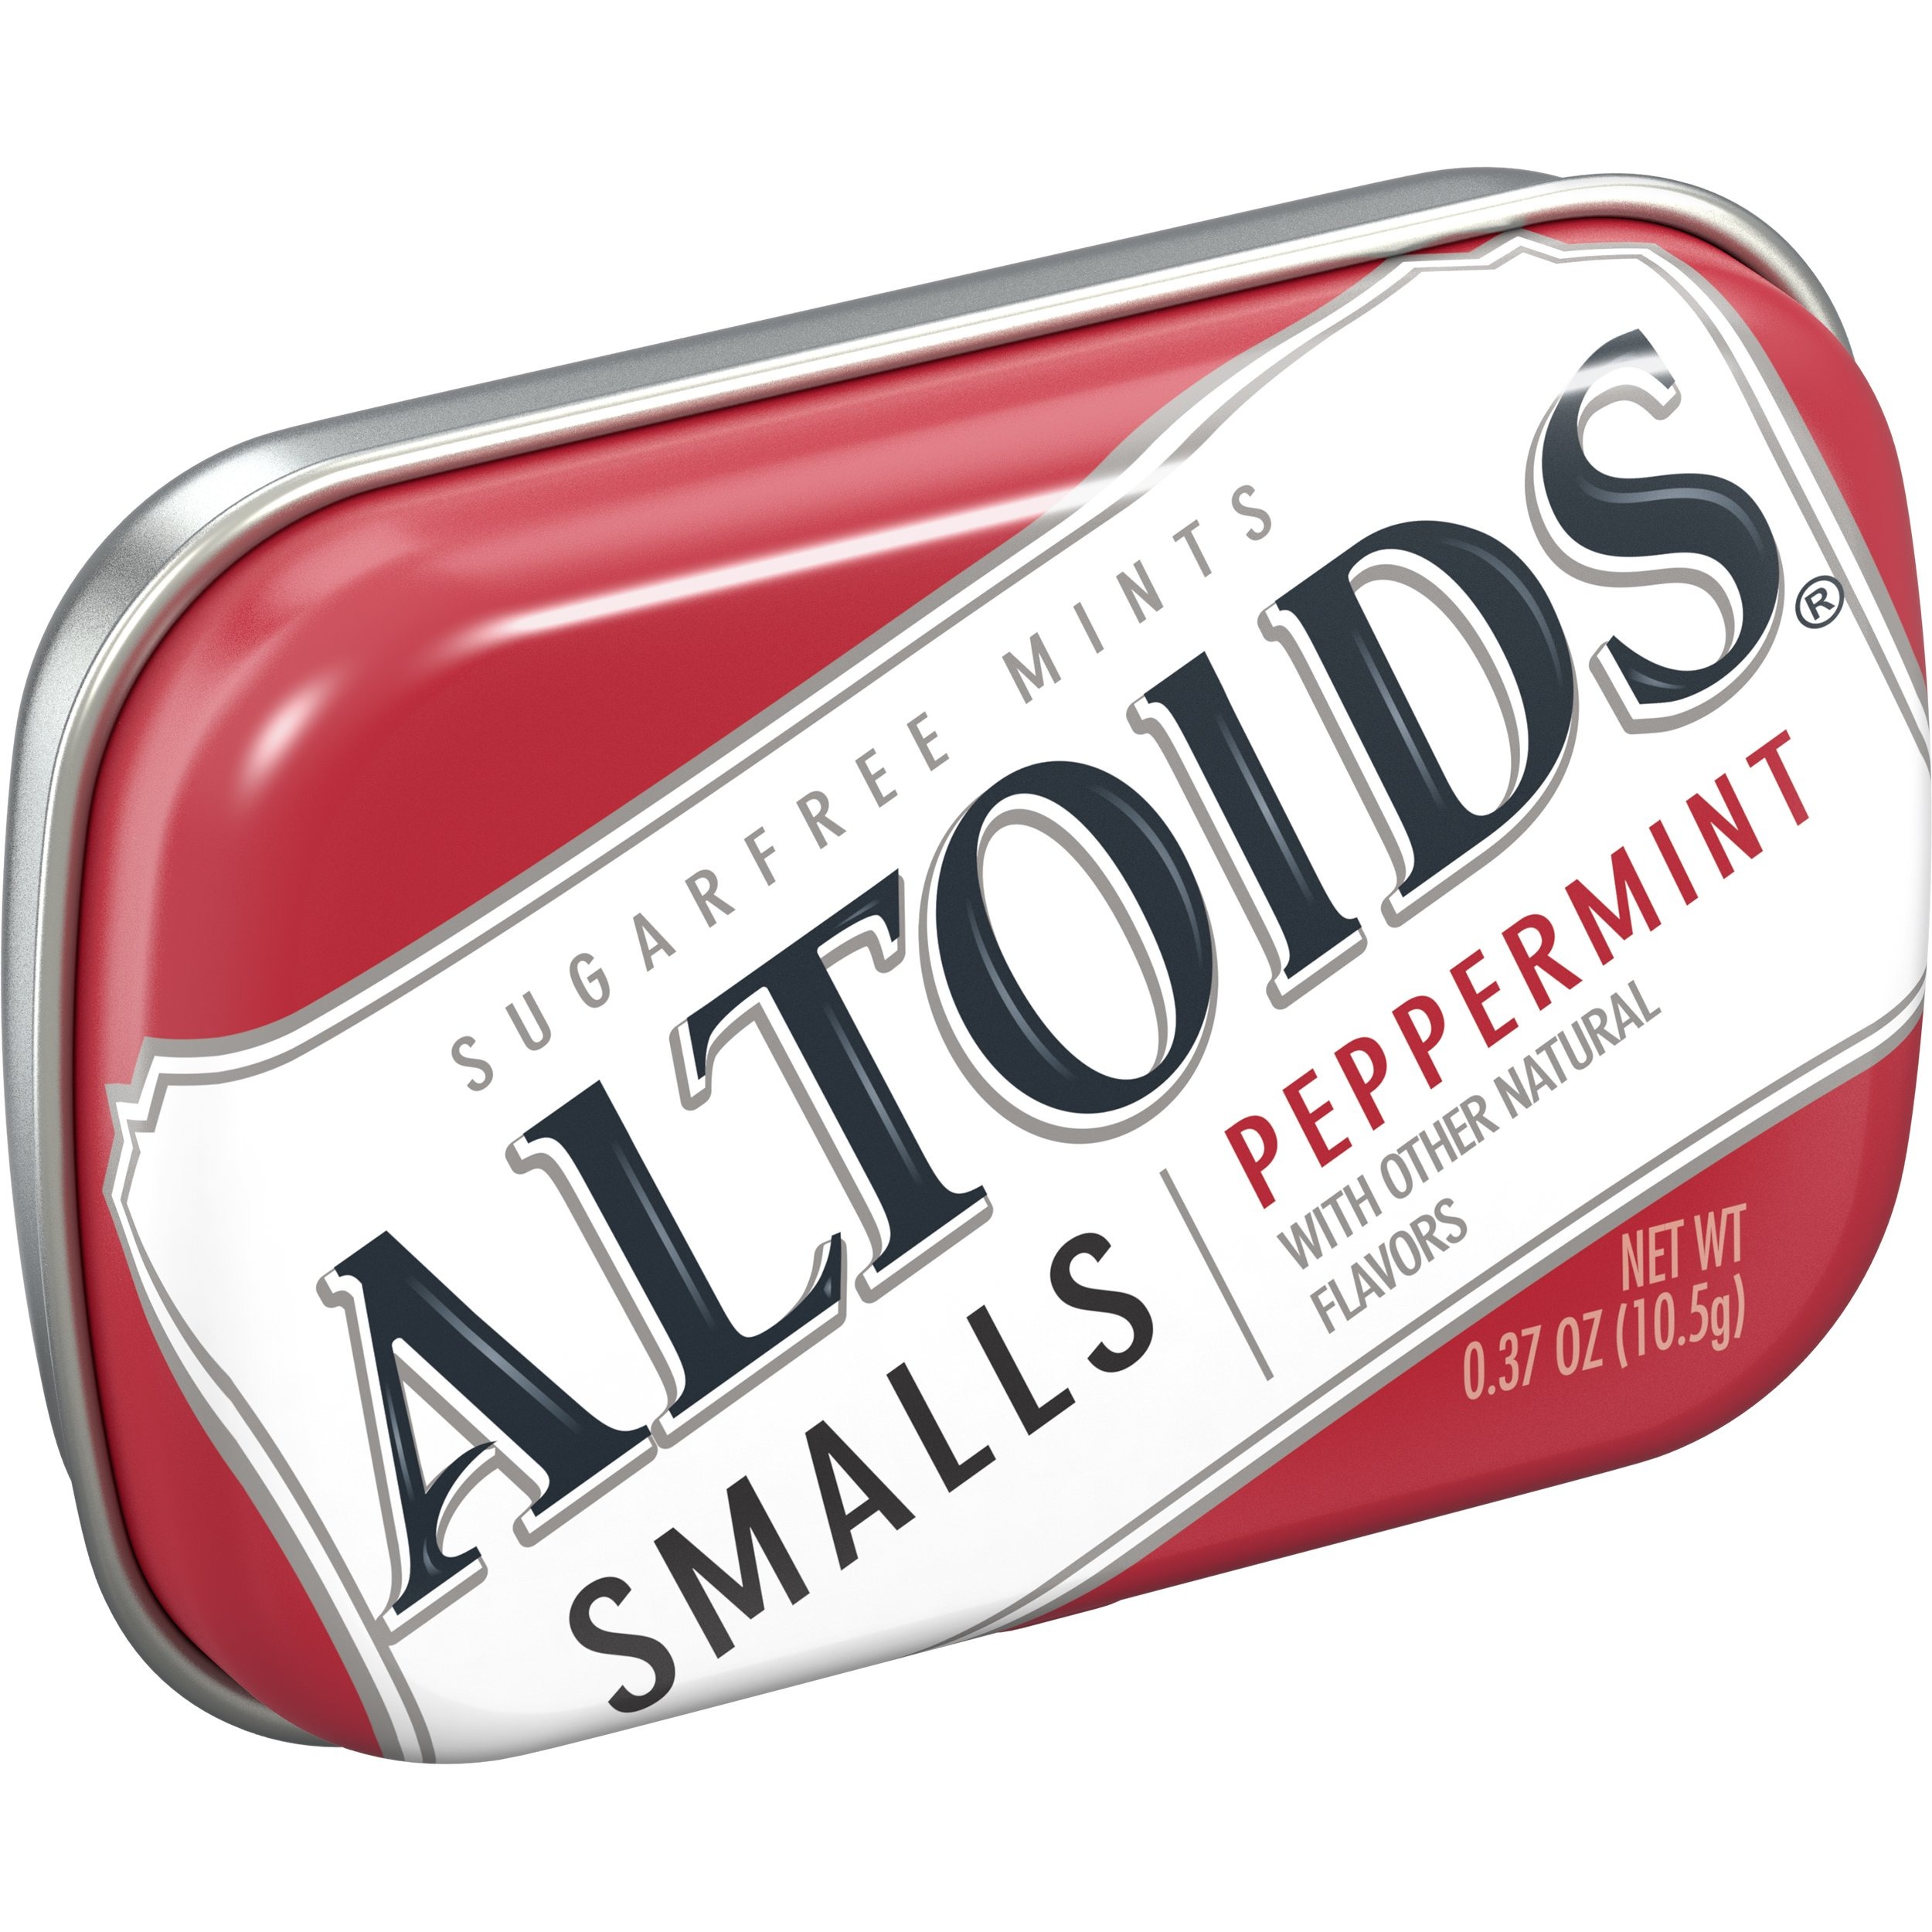
Item Name: Altoids Smalls Peppermint Sugarfree Mints Single Pack, 0.37 ounce
Bullet Point 1: Comes in a convenient tin small enough to take wherever you go.
Bullet Point 2: Freshen up with a curiously cool peppermint flavor
Bullet Point 3: Sugarfree gives you all of the mint with none of the sugar.
Bullet Point 4: These curiously tiny mints give you a big boost of confidence when you need it.
Bullet Point 5: Altoids Smalls sugarfree peppermint mints come in a discreet tin.
Value: 0.37
Unit: Ounce

Price: 3.68